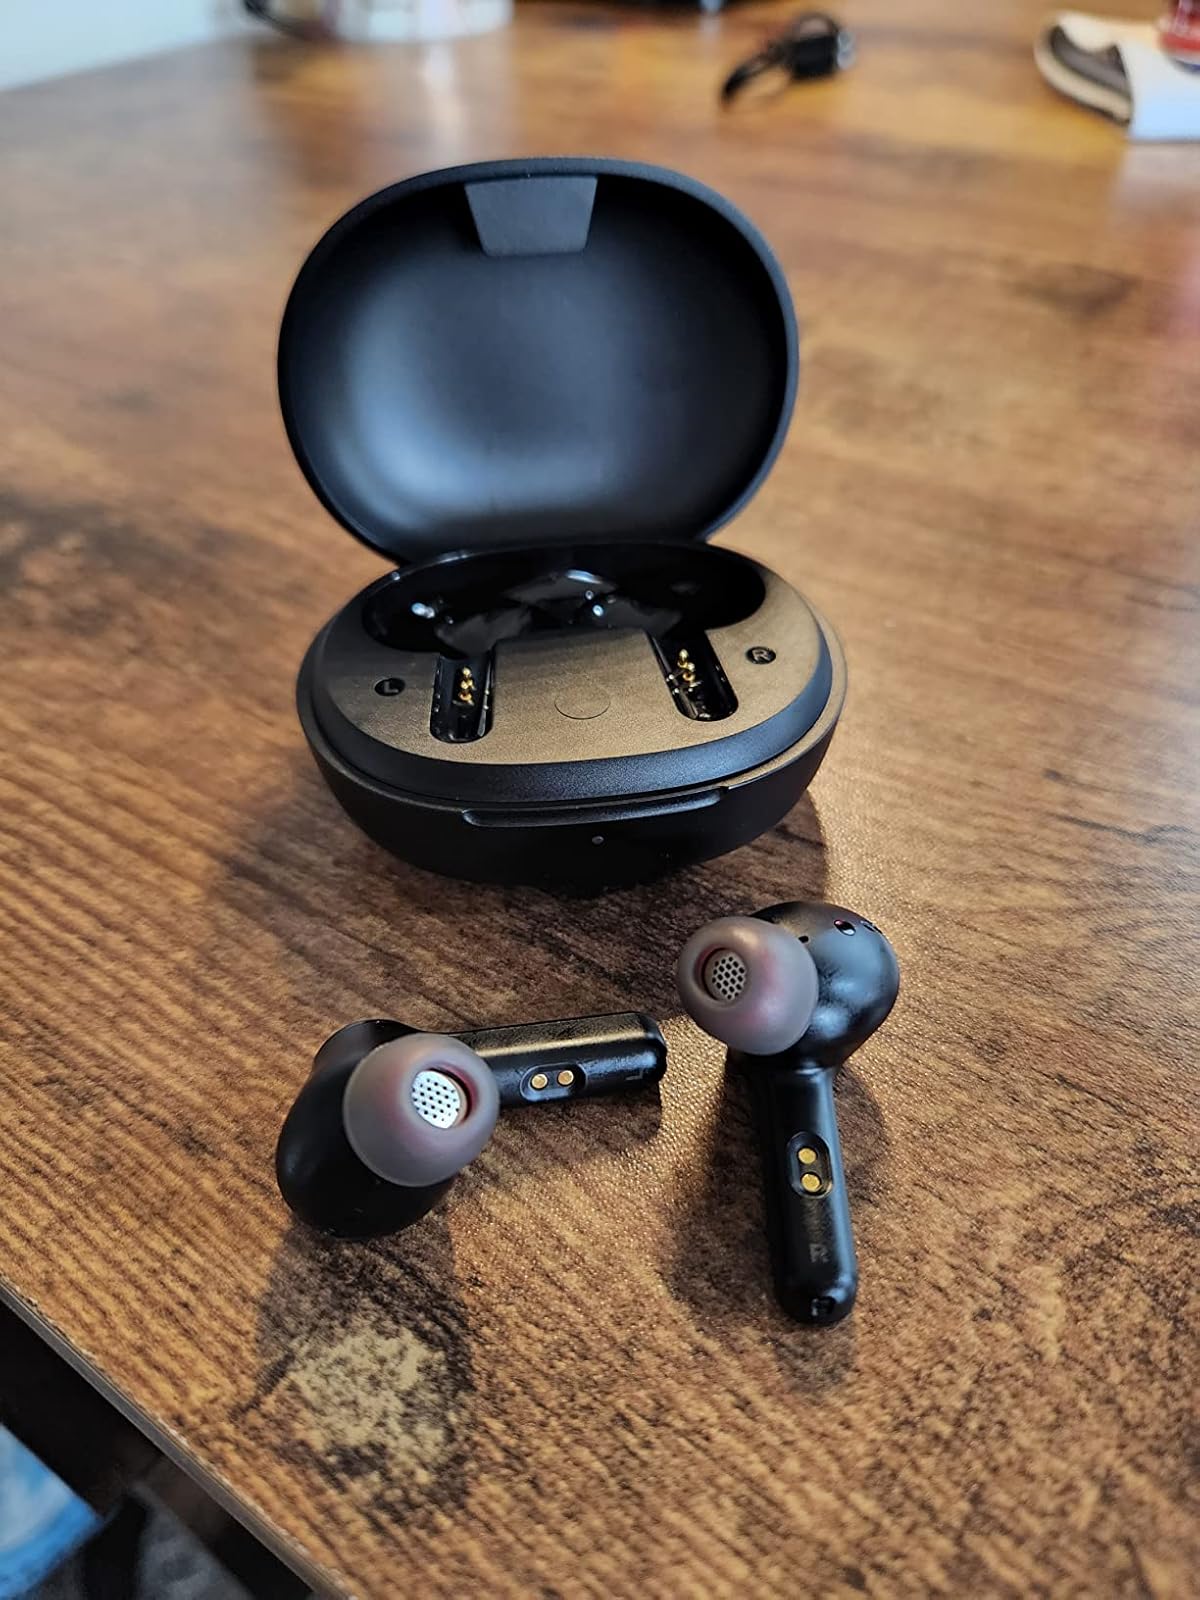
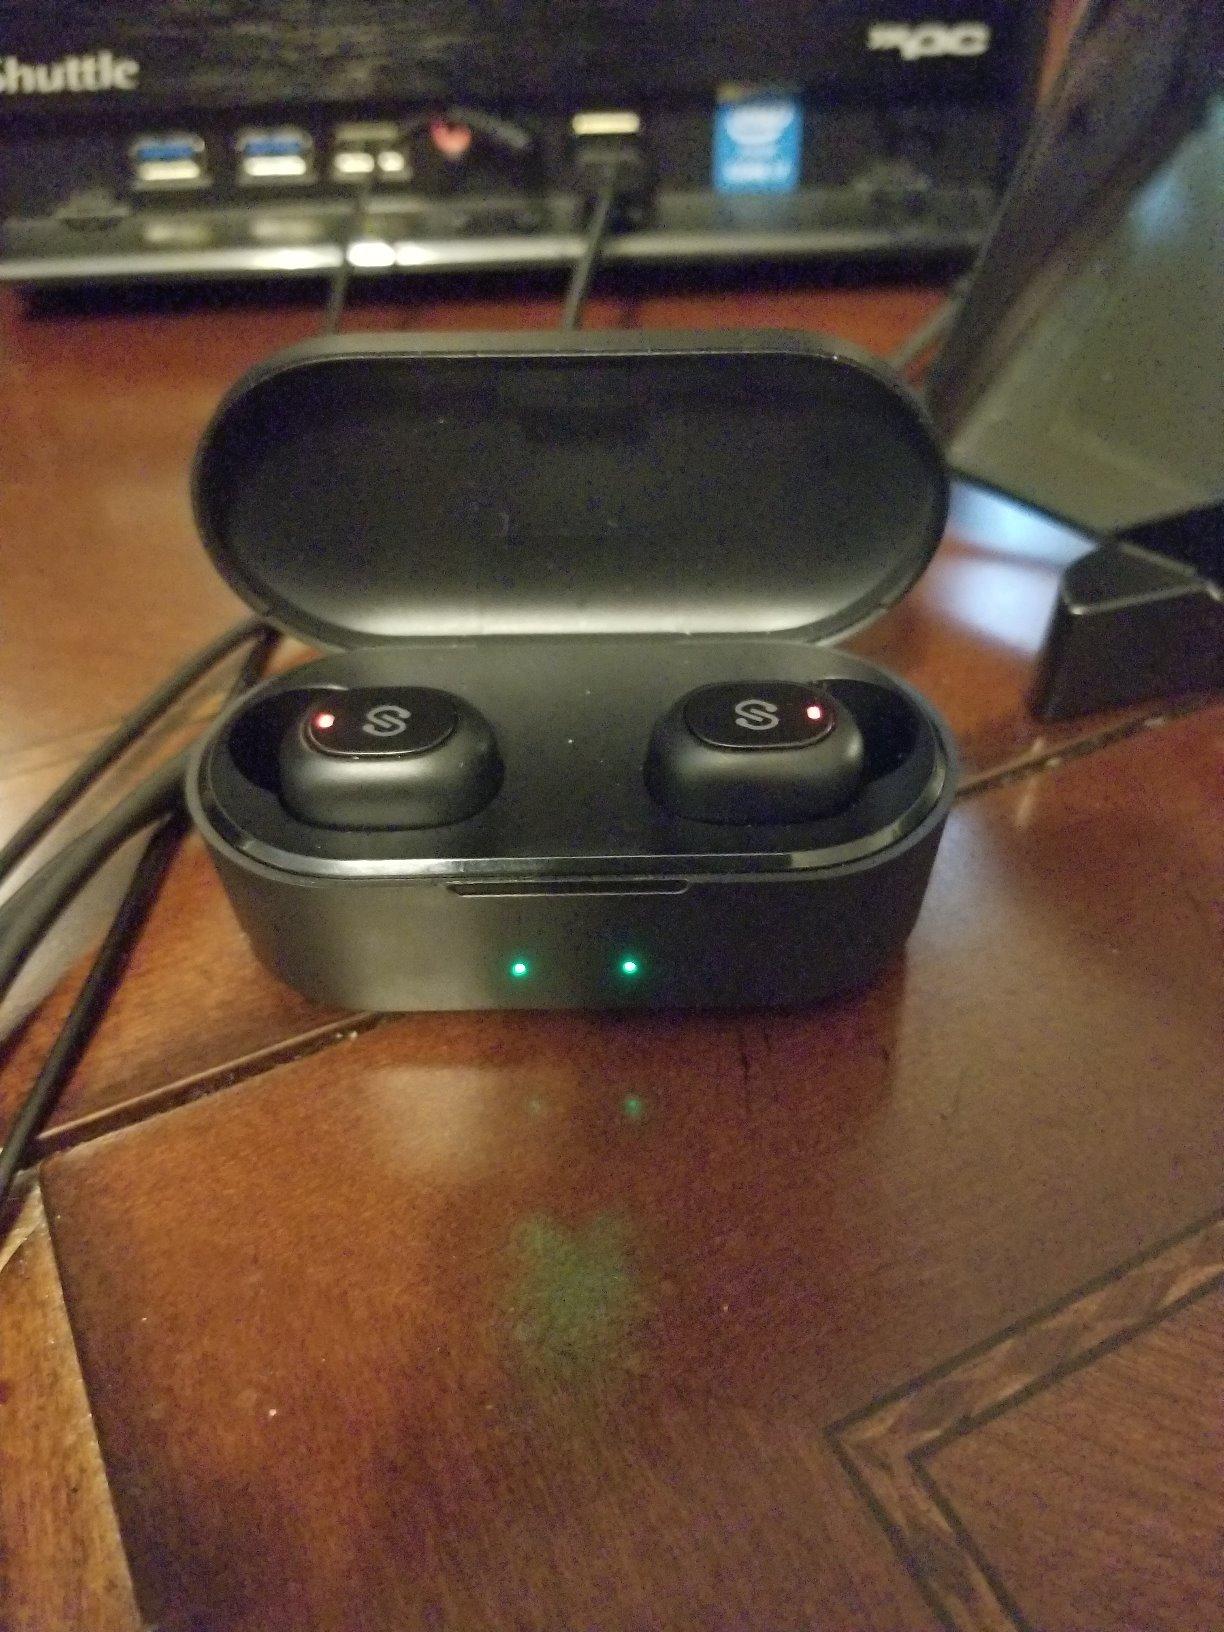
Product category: earbuds
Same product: no